2011 Clarkson Cup

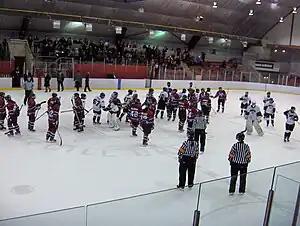
Brampton vs. Montreal

The top four teams from the CWHL competed in a tournament based on seedings. Seeds were determined by standings at end of regular season play. On March 11 and 12, the number 1 seed played against the number 2 seed while the number 3 seed challenged the number 4 seed. The victors competed on March 13 to determine the CWHL champion. The WWHL champion was the lone WWHL team to compete in the Clarkson Cup.